Naomi Frankel

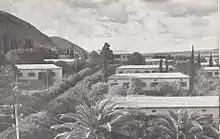
Kibbutz Beit Alfa, circa 1948–1951

After the 1948 war, Frankel divided her time between working on the kibbutz and writing. She achieved fame with the publication of her first novel, "Shaul ve-Yohannah" (Saul and Joanna), the first part of a trilogy published between 1956 and 1967. The trilogy is a fictionalized account of three generations of an assimilated German-Jewish family whose granddaughter joins a Zionist youth movement. In depicting the rise and fall of prewar German-Jewish culture, Frankel concludes that only Zionism and a strong Jewish state can protect the Jewish people from persecution. One of the first books published in Israel that dealt with Jewish life in prewar Germany, "Shaul ve-Yohannah," aroused strong feelings among German-Jewish immigrants to Israel, and also met with critical success. Having returned to Berlin to do research for the first volume in the 1950s, in 1960 Frankel received a scholarship from the Anne Frank Foundation that enabled her to undertake an additional 18 months of research in Berlin for the second and third volumes.